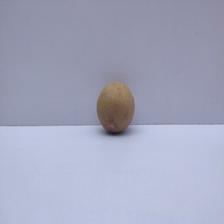
Size: Small